History of Ireland (795–1169)

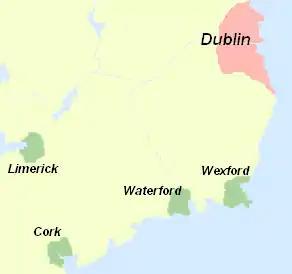
Map showing the major Norse settlements in Ireland in the 10th Century

One of the first named Viking leaders was Thorgest (in Latin "Turgesius"). The Annals of the Four Masters connect him with attacks on Connacht, Mide and the church at Clonmacnoise in 844. He was captured and drowned in Lough Owel by Máel Sechnaill mac Maíl Ruanaid, King of Mide. However the existence of Thorgest is uncertain as he was recorded in books written over 200 years after his death in a period of strong anti-Viking sentiment. He was often depicted as a villain and his wife was said to be a witch that would perform pagan rituals on altars. It is highly likely that this was war propaganda as we have very little evidence of his existence from his own period, and it is unlikely those close to him would record this themselves.